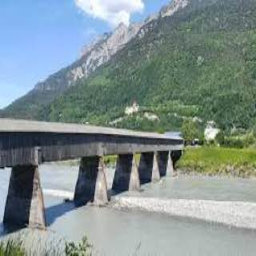
Old Rhine Bridge